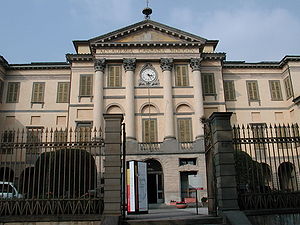
Accademia Carrara
Accademia Carrara
Accademia Carrara er et italiensk kunstmuseum og et akademi for les beaux-arts, som er beliggende i Bergamo.